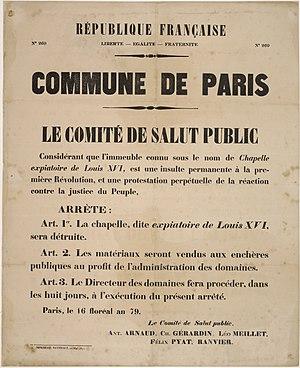
Affiche du Comité de Salut public annonçant la destruction de la Chapelle expiatoire de Louis XVI
La chapelle expiatoire est une chapelle du 8ᵉ arrondissement de Paris, située au 29 rue Pasquier, construite dans le square Louis-XVI, à l’emplacement de l’ancien cimetière de la Madeleine où avaient été inhumés les corps de Louis XVI et de Marie-Antoinette avant leur transfert à la basilique Saint-Denis le 21 janvier 1815. Certains gardes suisses tués lors de la prise du palais des Tuileries, le 10 août 1792 y sont aussi inhumés.